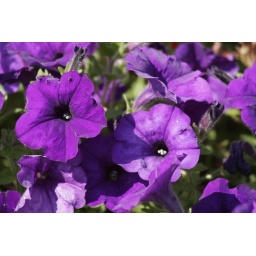
Whilst walking around the Hull Marina during the Maritime Festival. I spotted some flowers